Maxi Gómez

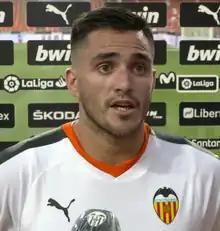
Gómez with Valencia in 2020

Maximiliano "Maxi" Gómez González (born 14 August 1996) is a Uruguayan professional footballer who plays as a forward for Nacional and the Uruguay national team.